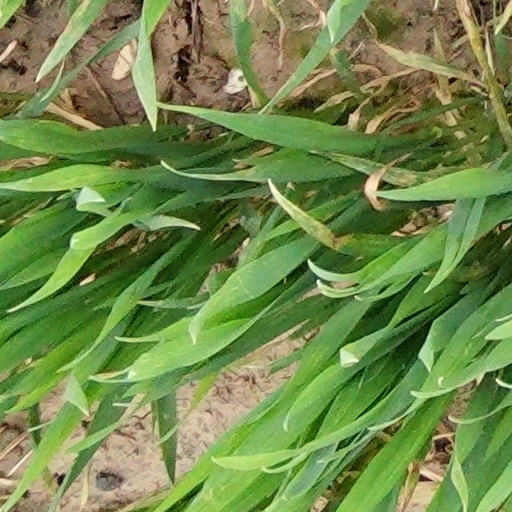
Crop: wheat